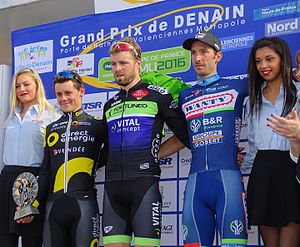
Grand Prix de Denain
2016 : Thomas Boudat (2), Daniel McLay (1), Kenny Dehaes (3).
Grand Prix de Denain er et fransk endagsløb i landevejscykling som afholdes i Denain i Nordfrankrig. Løbet blev første gang arrangeret i 1959. Løbet er en del af UCI ProSeries og er klassificeret med 1.Pro.